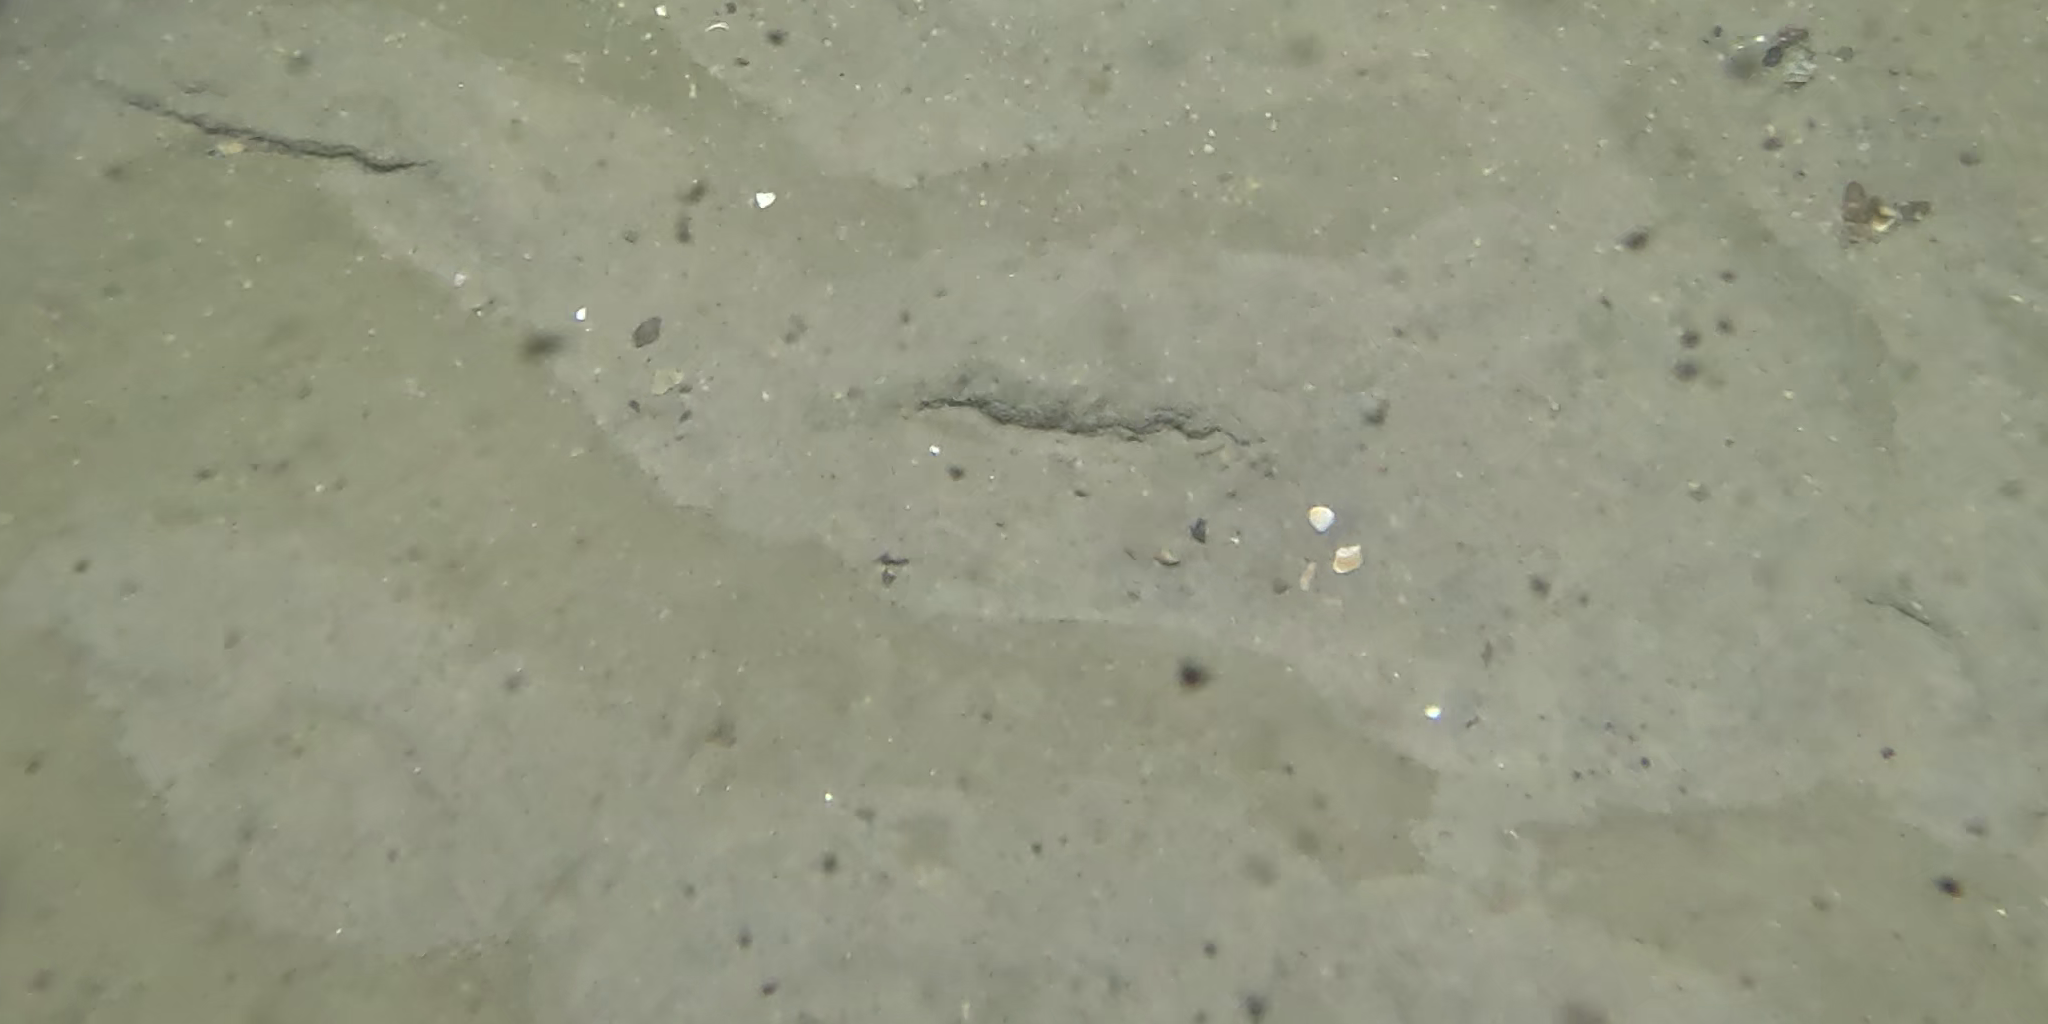
Seabed habitat: sand